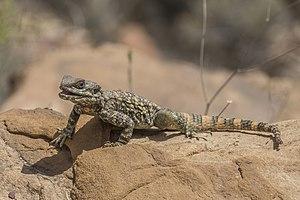
Stellagama stellio, unique représentant du genre Stellagama, est une espèce de sauriens de la famille des Agamidae aussi appelé Stellion.
Stellagama stellio, unique représentant du genre Stellagama, est une espèce de sauriens de la famille des Agamidae aussi appelé Stellion.